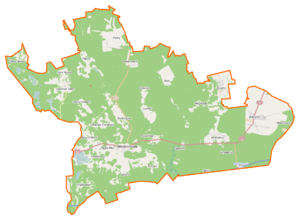
Miedzichowo est une gmina rurale du powiat de Nowy Tomyśl, Grande-Pologne, dans le centre-ouest de la Pologne. Son siège est le village de Miedzichowo, qui se situe environ 14 km au nord-ouest de Nowy Tomyśl et 66 km à l'ouest de la capitale régionale Poznań.